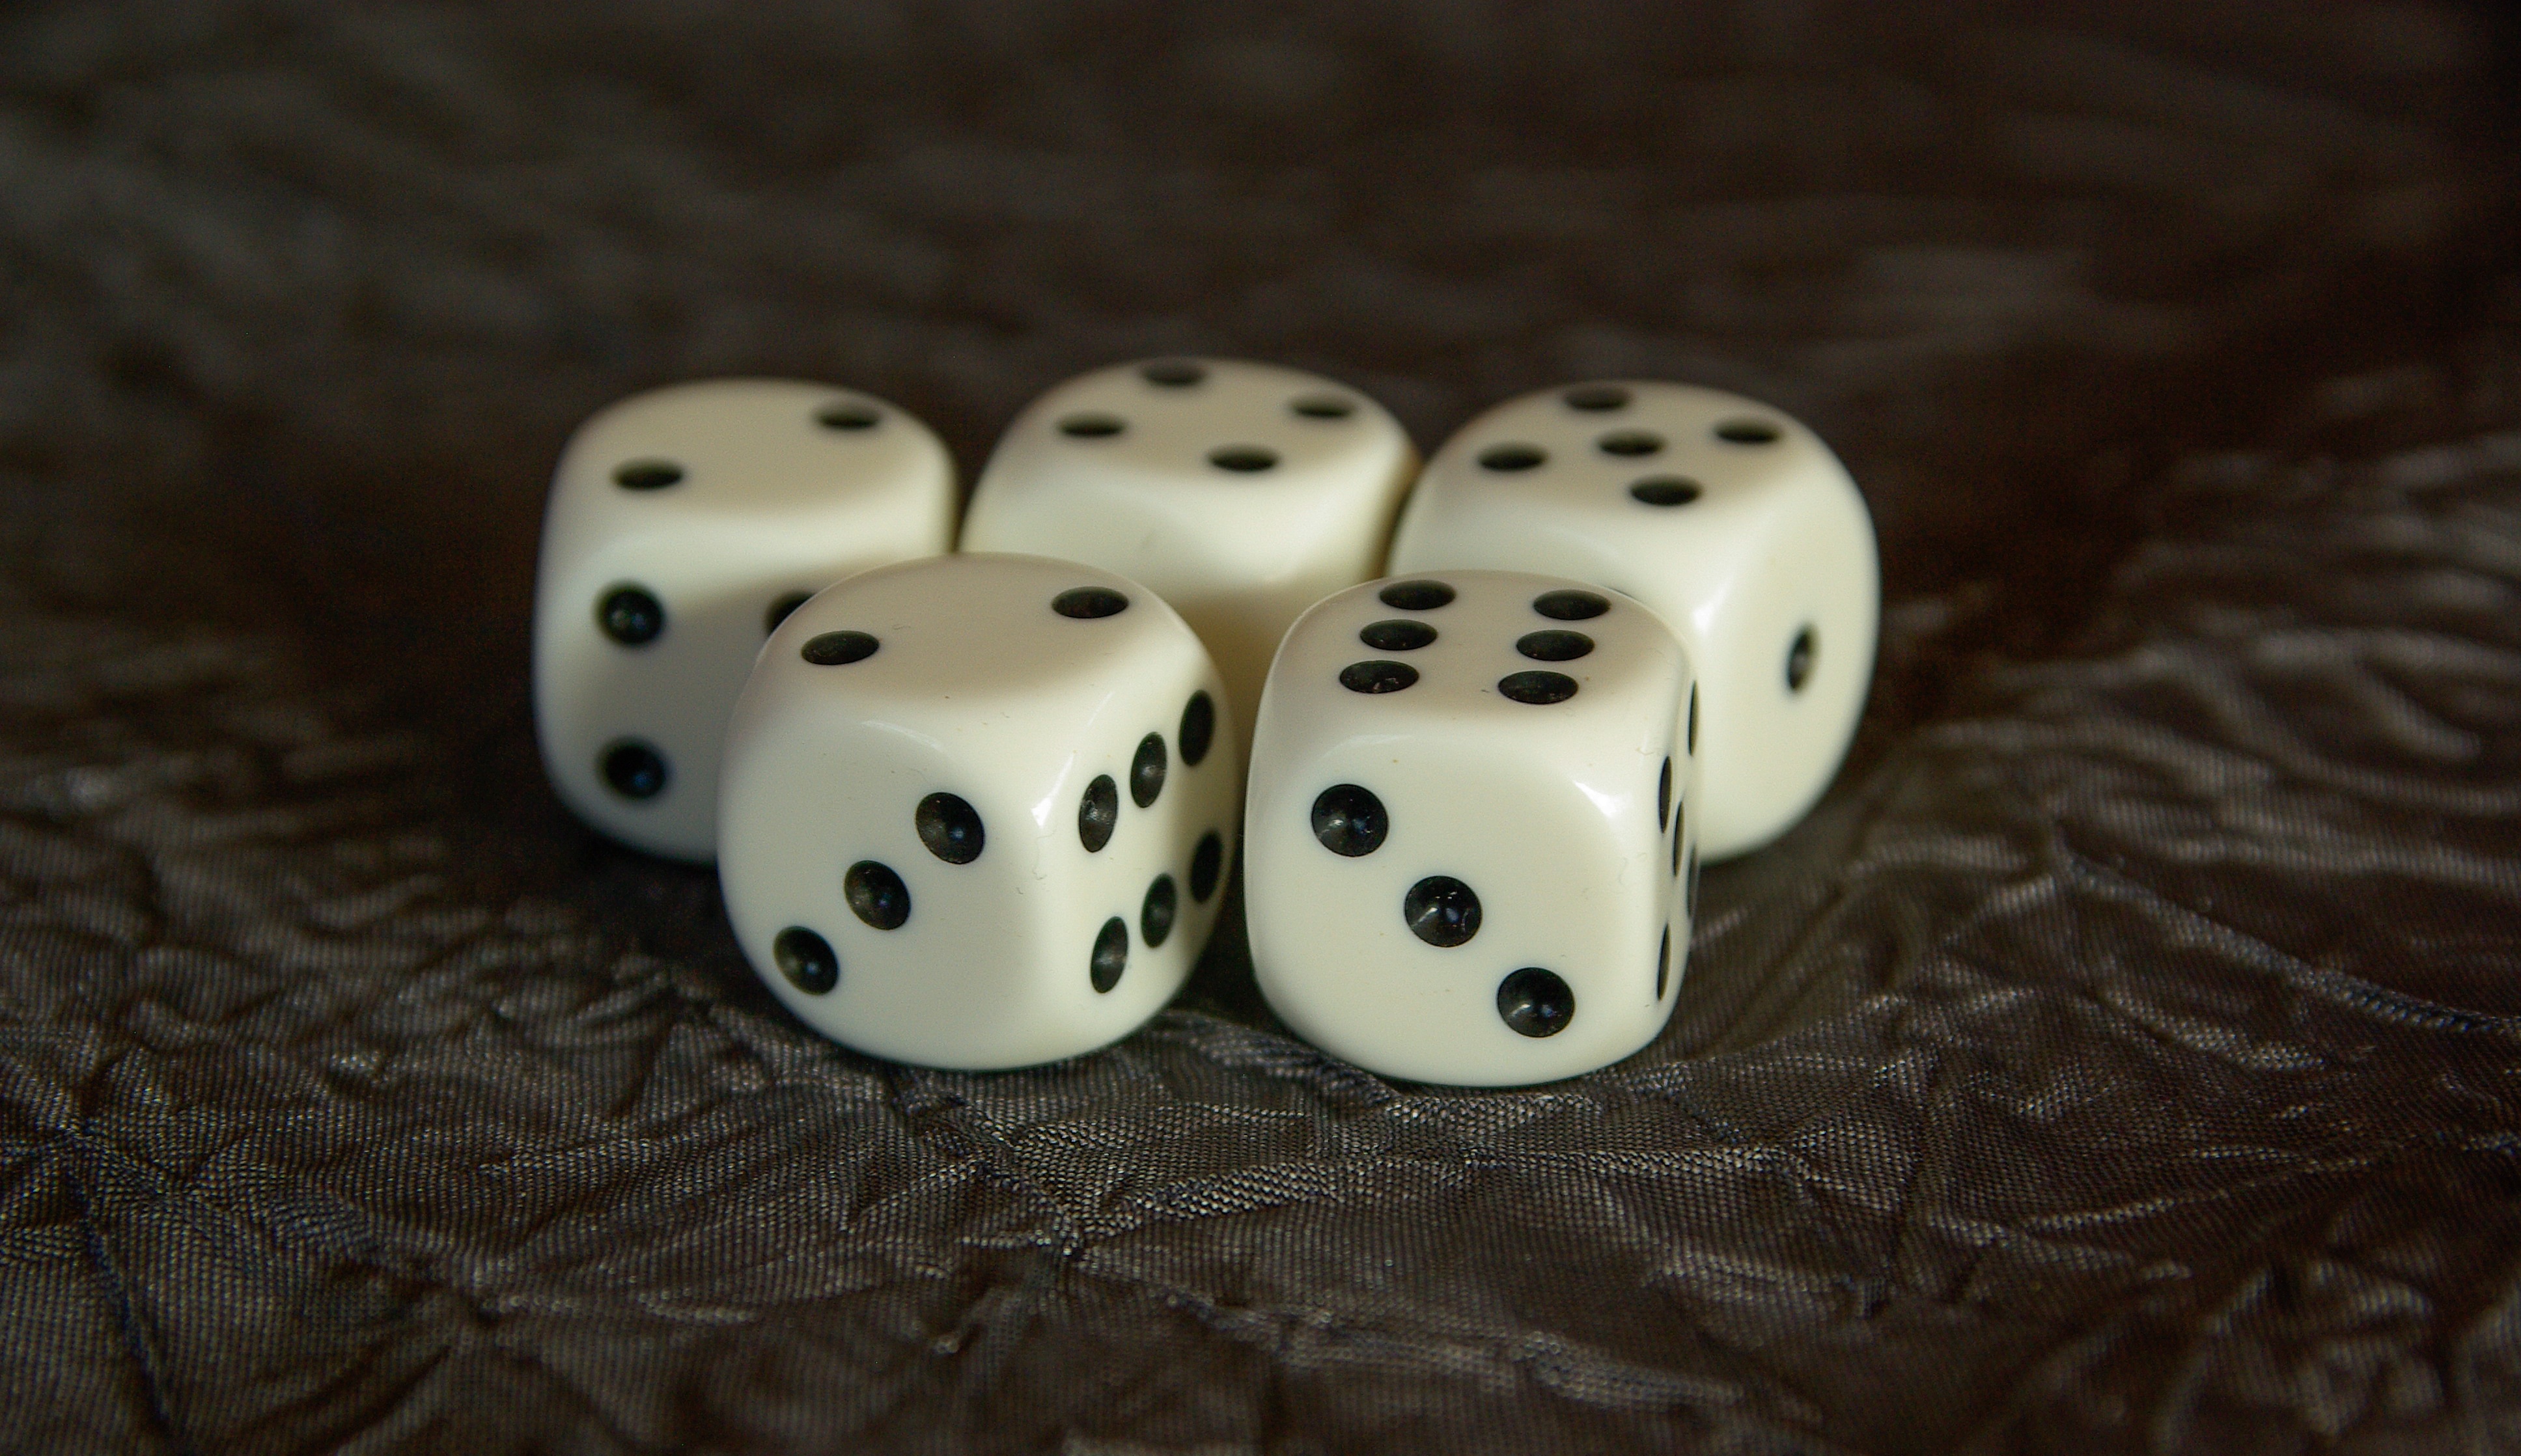
recreation, board game, of, sports, random, games, dice, dice game, indoor games and sports, tabletop game